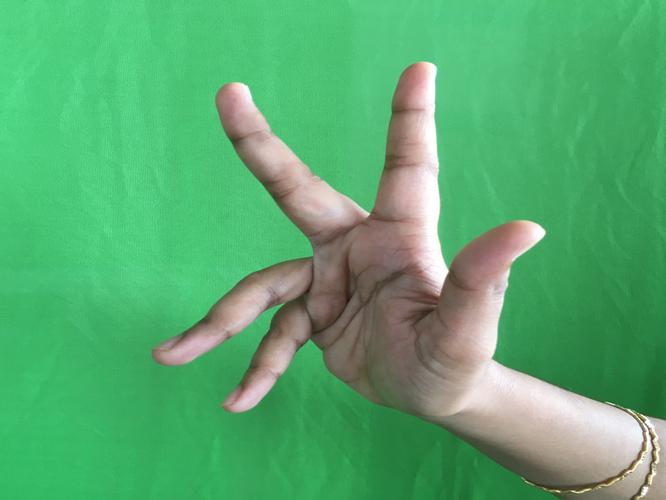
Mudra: Alapadmam
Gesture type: single_hand